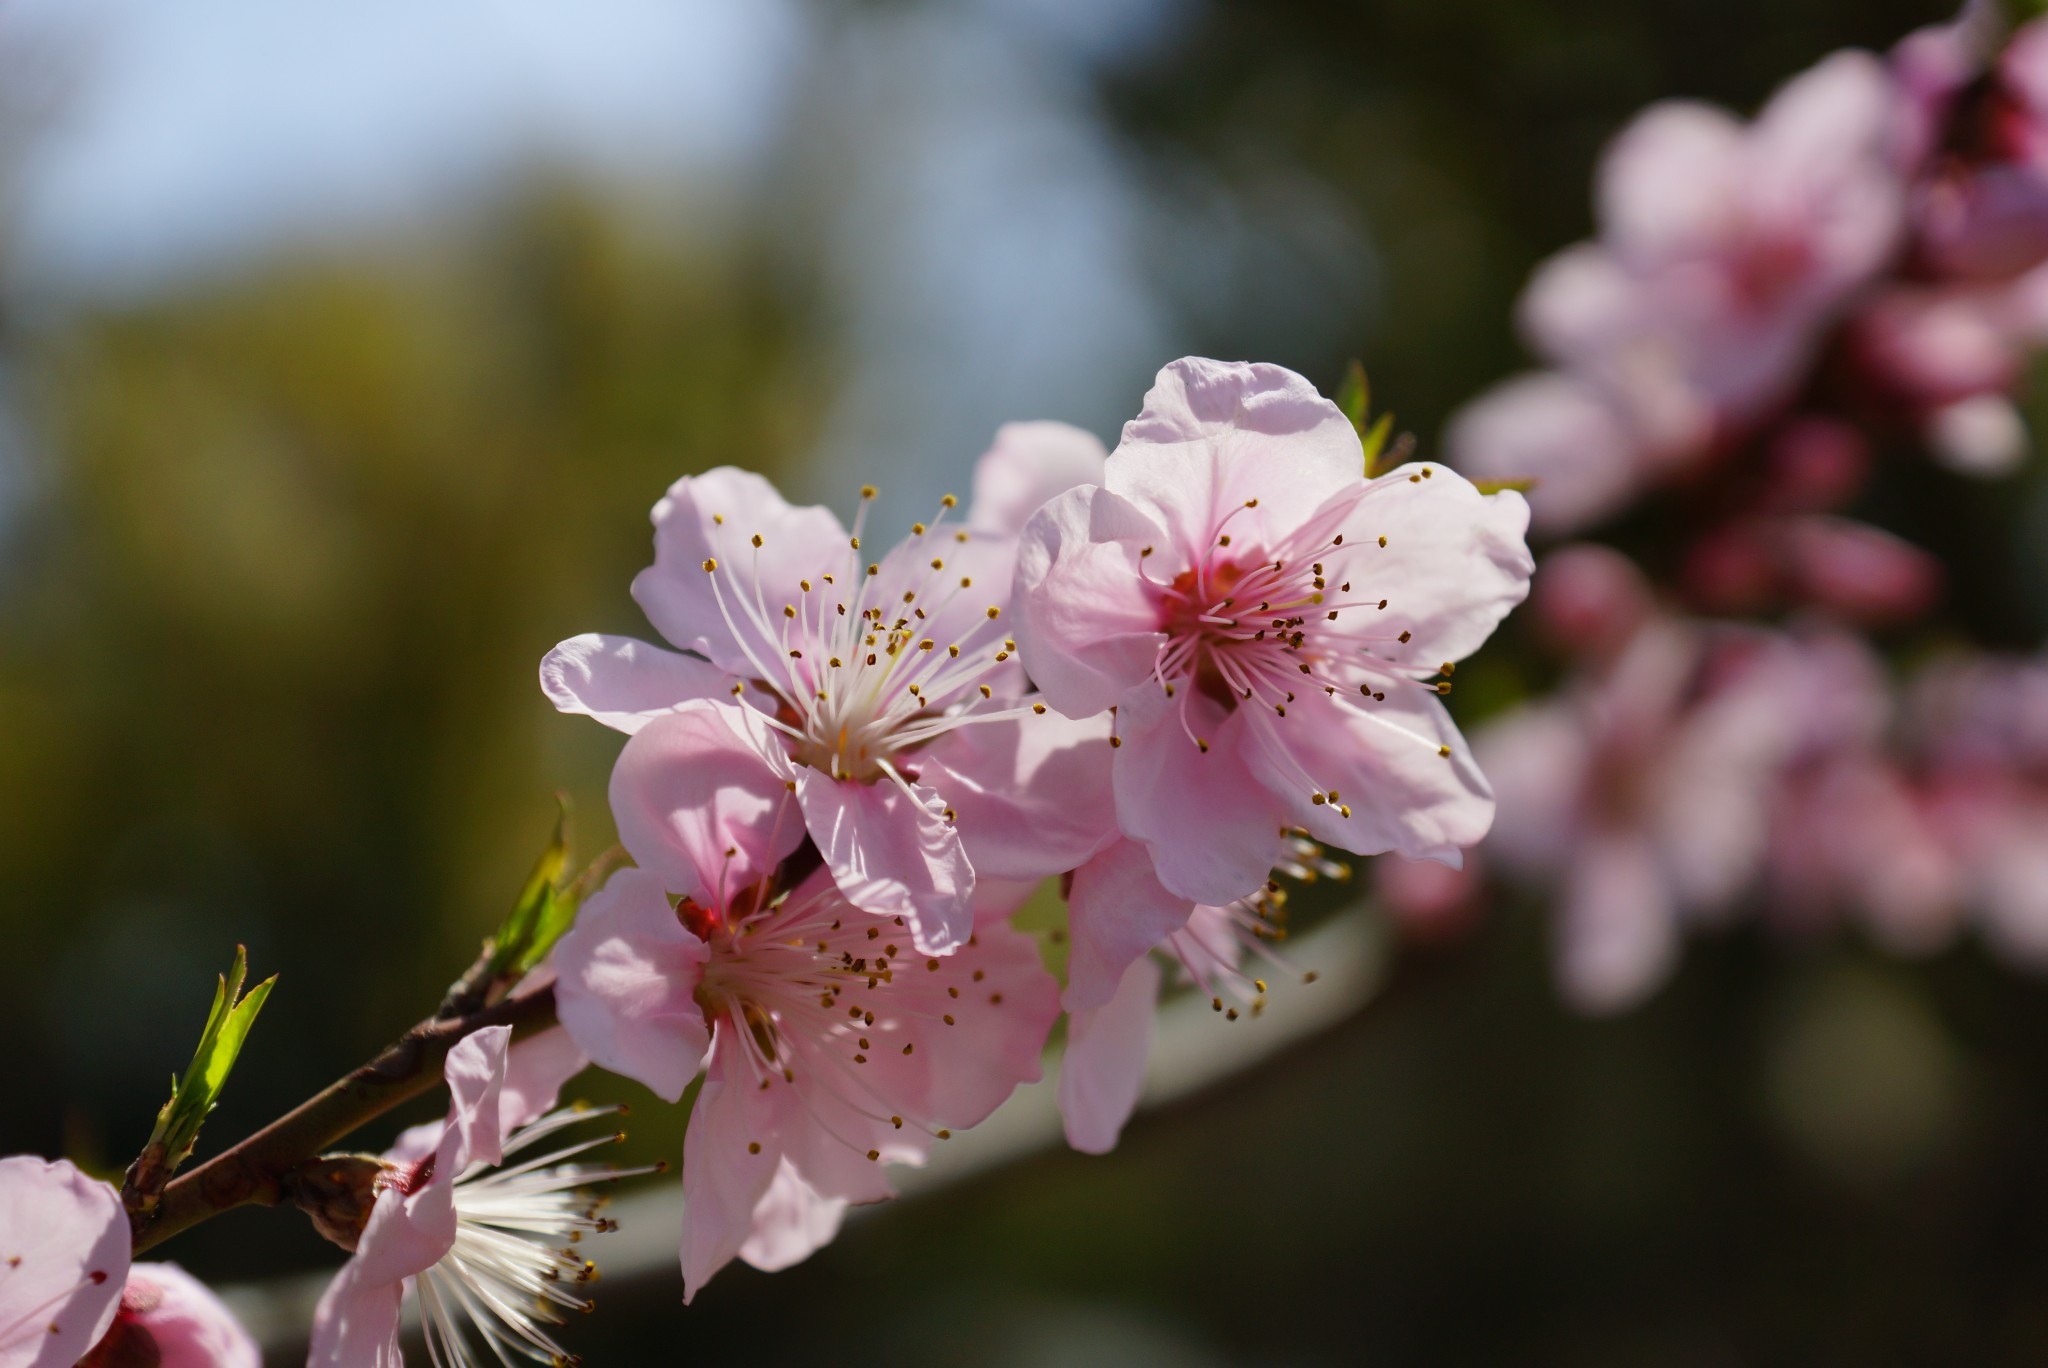
branch, blossom, plant, fruit, flower, petal, food, spring, produce, botany, pink, flora, cherry blossom, close up, shrub, macro photography, flowering plant, rose family, cherry blossoms, woody plant, land plant